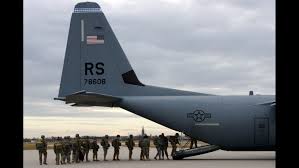
Label: Air Defense